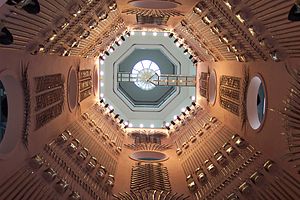
Royal Armouries Museum
Royal Armouries Museum, Leeds: Kig op igennem hovedtrappen i Hall of Steel.
Royal Armouries Museum i Leeds i West Yorkshire i England er et statsmuseum, som viser den nationale samling af våben og rustninger. Det er en del af Royal Armouries-museerne. De andre er Tower of London, som traditionelt er hovedsædet, Fort Nelson i Hampshire med udstilling af den nationale samling af artilleri og permanente gallerier på Frazier History Museum i Louisville i Kentucky i USA. The Royal Armouries is a non-departmental public body sponsored by the Department for Culture, Media and Sport.